County Route 513 (New Jersey)

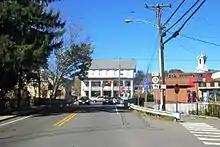
Southern terminus of CR 513 in Frenchtown

CR 513 begins at an intersection with Route 12 in Frenchtown, Hunterdon County, a short distance to the north of the northern terminus of Route 29. From this point, the road heads north on two-lane undivided Everittstown Road, passing homes. The route continues into Alexandria Township and enters more rural areas of farms and woods with some residences. CR 513 heads north into more agricultural areas before making a turn to the east and coming to the CR 519 intersection. After this, the roadway continues through more rural areas with some residential subdivisions, intersecting CR 625. Following a turn to the northeast and back to the east, CR 513 comes to an intersection with CR 579. Here, the road turns northeast and forms a brief concurrency with that route as it passes a few businesses in the community of Pittstown, running along the border between Alexandria Township to the west and Franklin Township to the east as Pittstown Road. After CR 579 splits by heading to the northwest, CR 513 continues northeast back into a mix of farms and woods with a few areas of homes, forming the border between Union Township to the west and Franklin Township to the east. The road passes over Norfolk Southern's Lehigh Line before coming to an intersection with CR 617.